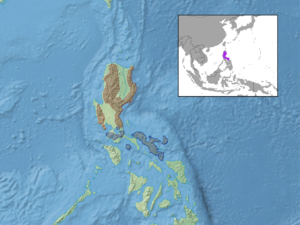
Phloeomys est un genre de rongeurs de la sous-famille des Murinés et que l'on rencontre uniquement sur l'île de Luçon, aux Philippines.
Phloeomys cumingi, aussi appelé Rat de Cuming, est une espèce de rongeurs de la sous-famille des Murinés et que l'on rencontre uniquement sur l'île de Luçon, aux Philippines. Il peut mesurer jusqu'à 50 centimètres, ce qui en fait l'un des plus grands muridés terrestres.